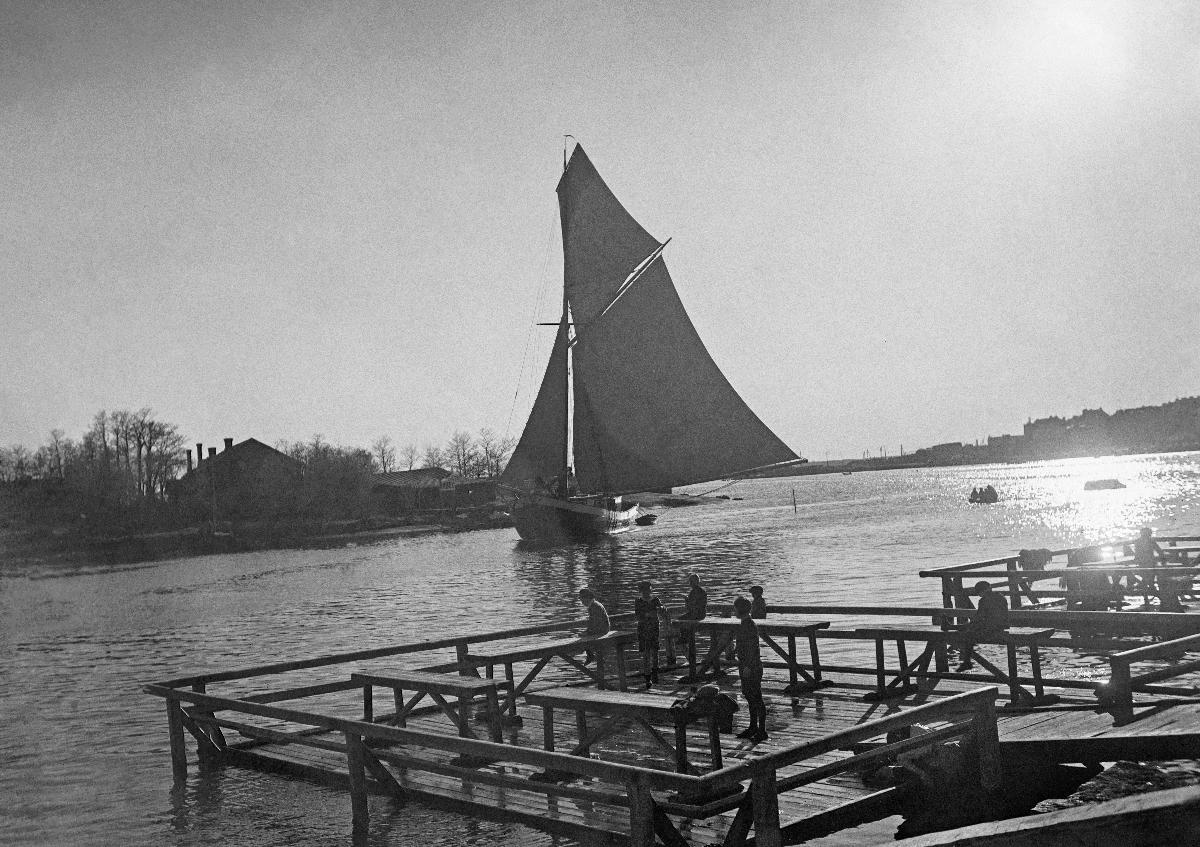
Purjevene Kaivopuiston luona
Segelbåt vid Brunnsparken; Sailing boat outside Kaivopuisto
sisällön kuvaus: Purjevene Kaivopuiston ulkopuolella Helsingissä 18.5.1932. content description: A sailing boat outside Kaivopuisto park in Helsinki 18.5.1932. innehållsbeskrivning: En segelbåt utanför Brunnsparken i Helsingfors 18.5.1932.
Kuvaaja: Sundström, Hugo, kuvaaja
Vuosi: 1932
Paikka: Suomi, Uusimaa, Helsinki
Aiheet: purjeveneet; veneet; kevät; meri; mattolaiturit; matonpesu; HBL; sailboats; boats; spring; piers for washing carpets; sailing boats; sea; carpet washing; mat washing piers; segelbåtar; båtar; vår; havet; hav; våren; mattbryggor